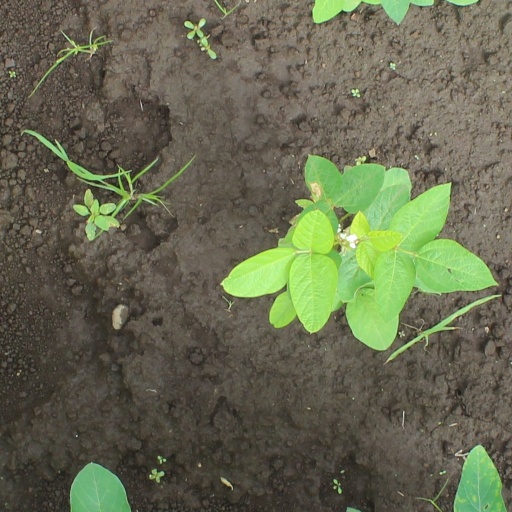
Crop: soybean